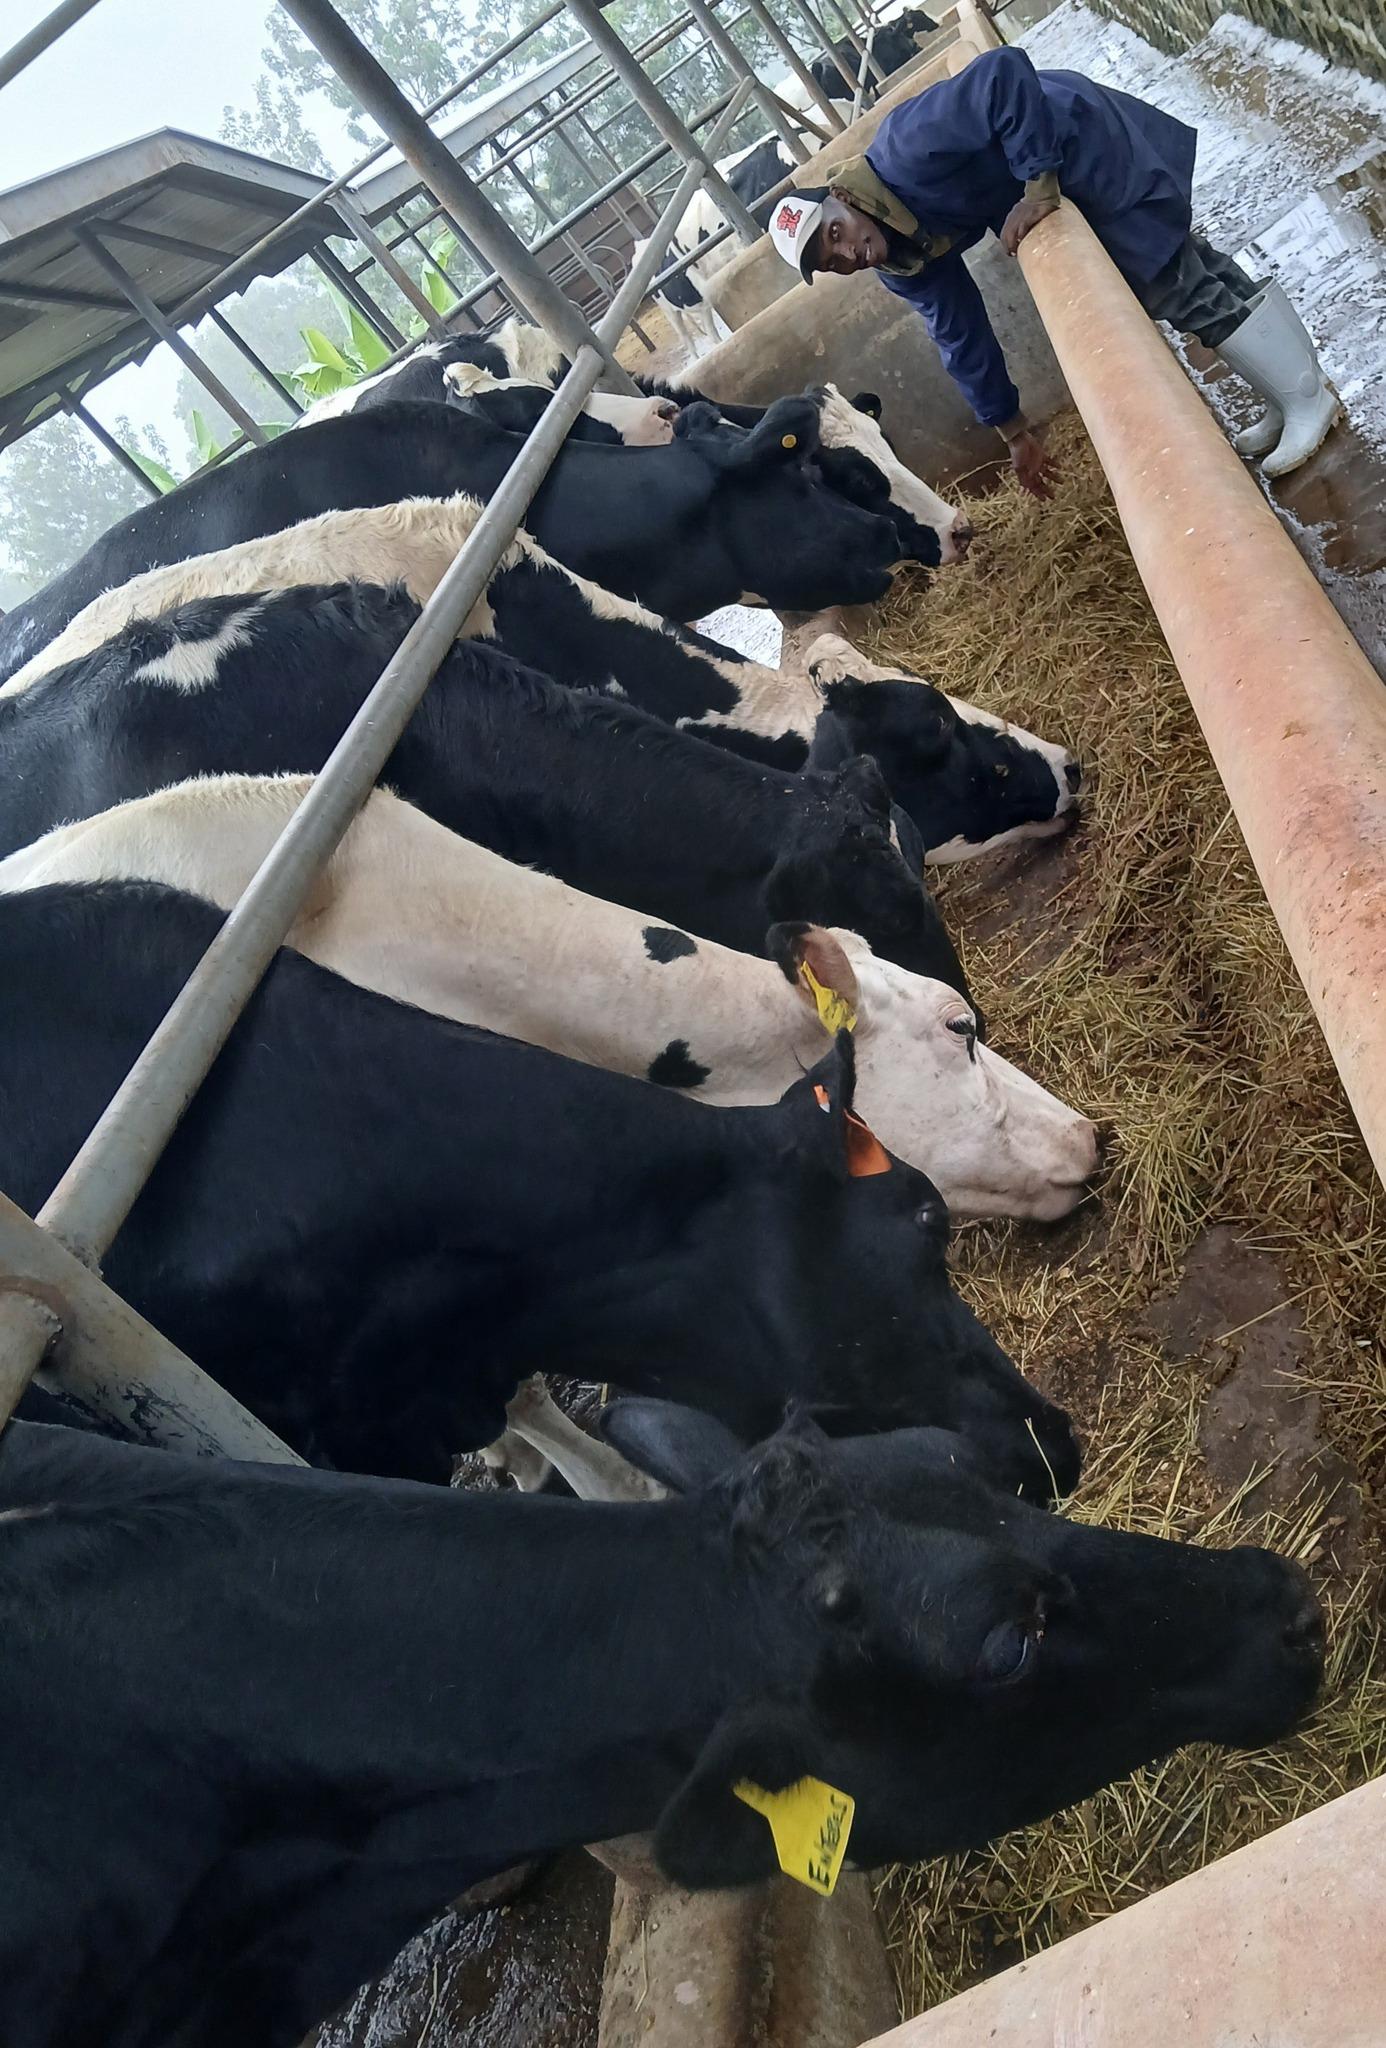
Hawa ni ng'ombe kuna mtu nasimama akilisha ng'ombe hawa ,ng'ombe hao wamemewekwa sehemu maalum ambapo ni sizi la ng'ombe wa kutoa maziwa,ngombe  hawa ni wa kukamuliwa ili mkulima aweze kupata maziwa.